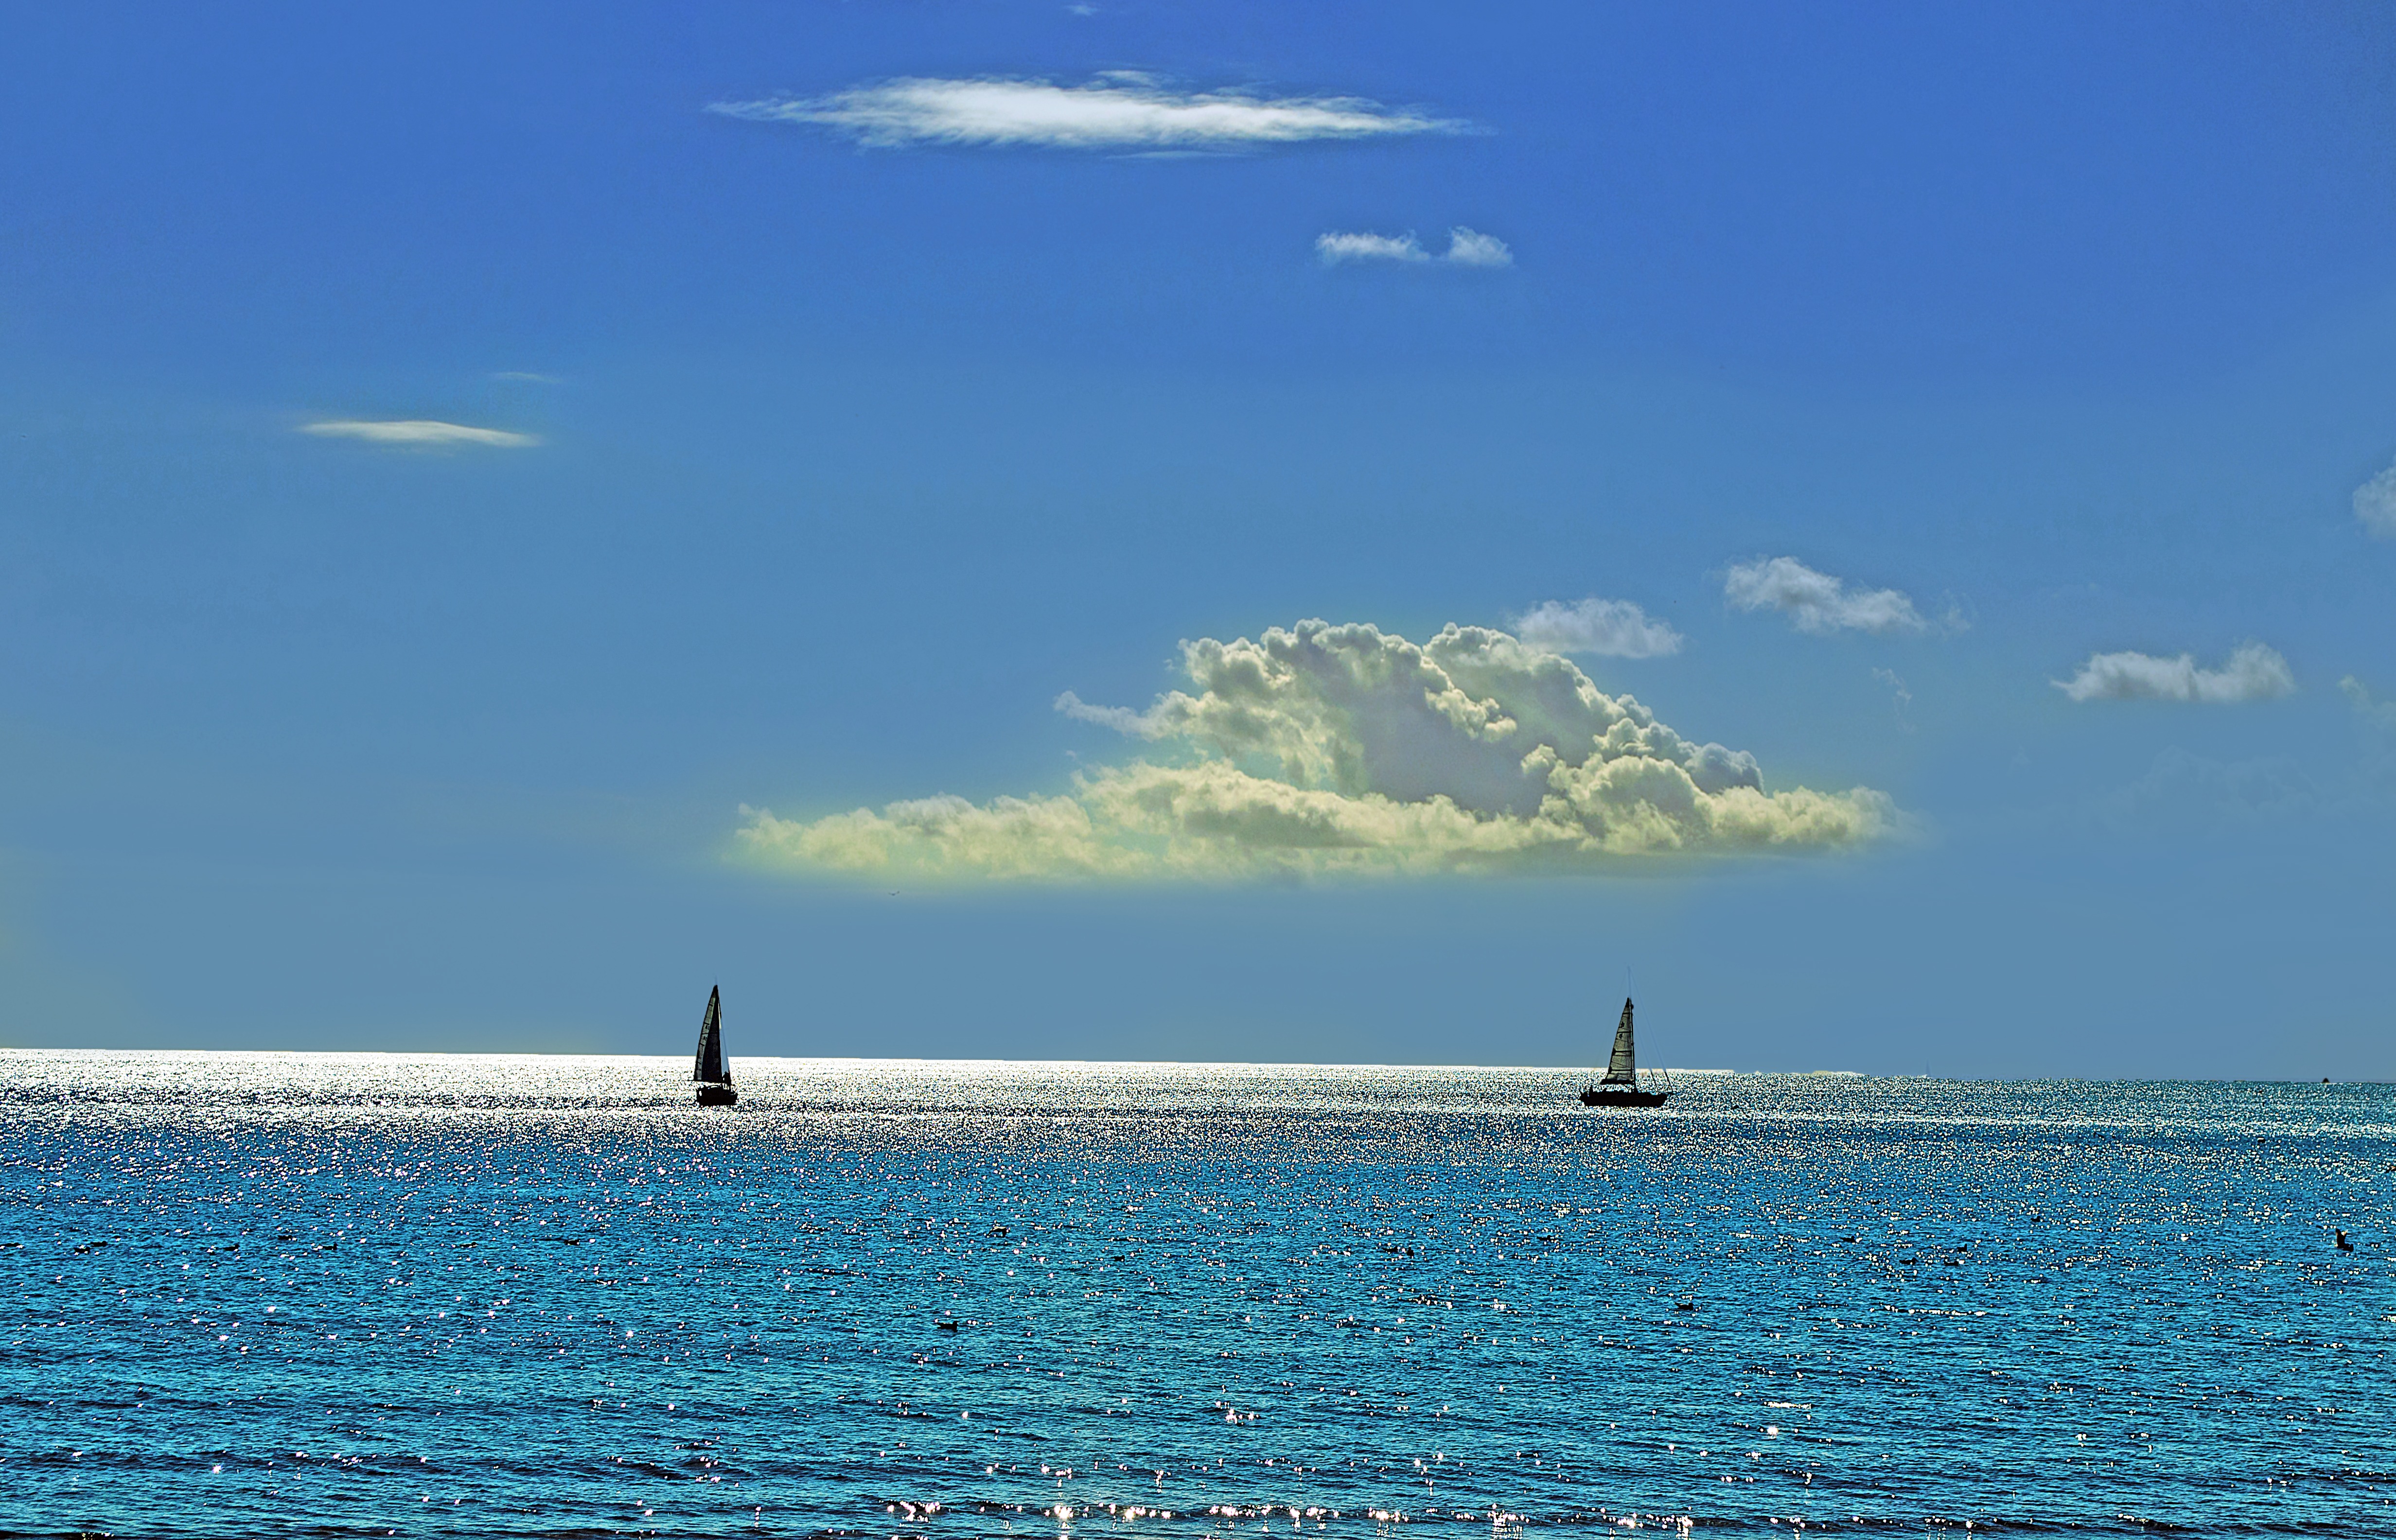
beach, landscape, sea, coast, water, nature, ocean, horizon, sky, shore, wave, wind, tower, seascape, bay, island, blue, body of water, boats, cape, hd wallpaper, sail boats